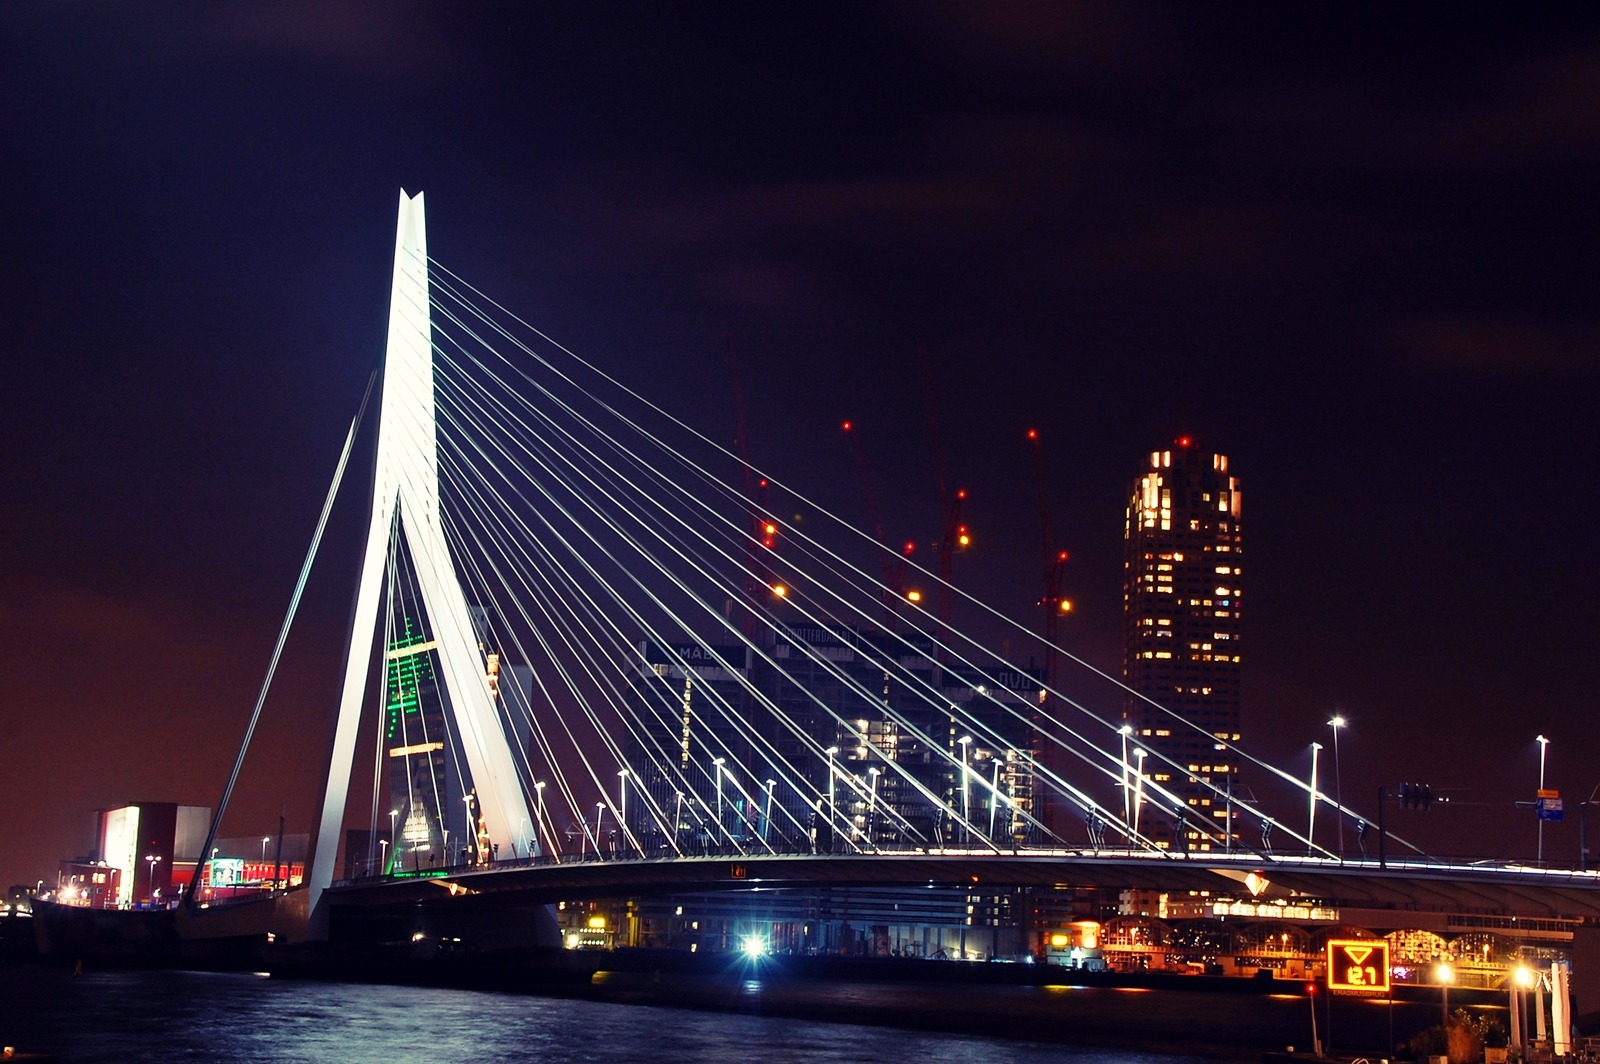
light, architecture, bridge, skyline, night, city, cityscape, dusk, evening, landmark, holland, rotterdam, erasmus, cable stayed bridge, metropolitan area, nonbuilding structure, night shot